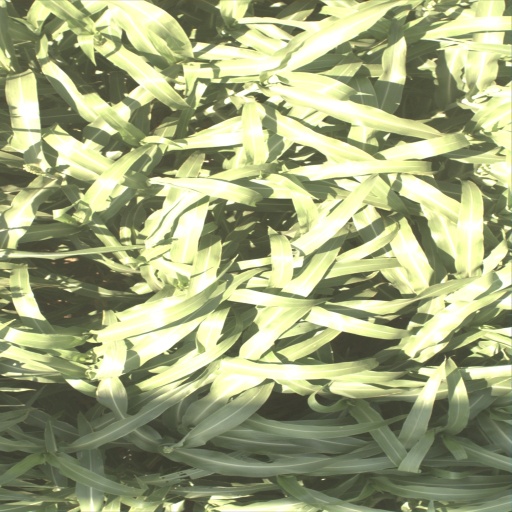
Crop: sorghum